Montag aus Licht

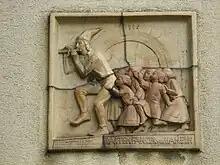
The Pied Piper

In "The Pied Piper"—originally titled "Der Zauber" (The Magic)—the musicus bewitches the children as Cœur, confused and disappointed, withdraws into the heart of the Eve statue. The adults, too, become frightened and shrink away against the walls and into the corners and watch as the Pied Piper enchants their children. It is a game of mimicry, in which the children try to imitate everything that the flute player demonstrates to them, accompanied by a rapid succession of sound-scenes from the real world. In the end, the Pied Piper dupes the children into removing their shoes and piling them up in a heap.